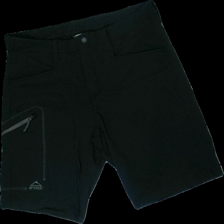
View: front
Type: Shorts
Category: Men
Brand: Mckinley (Intersport)
Colors: Black
Material: 100% nylone
Cut: Regular
Size: 42
Season: Summer
Price range: 50-100
Recommended usage: Reuse